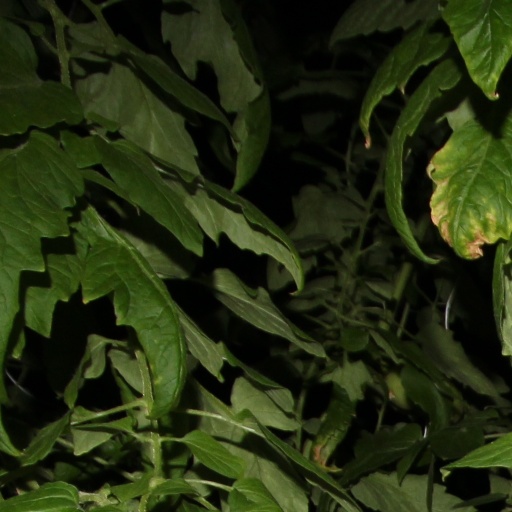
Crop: tomato